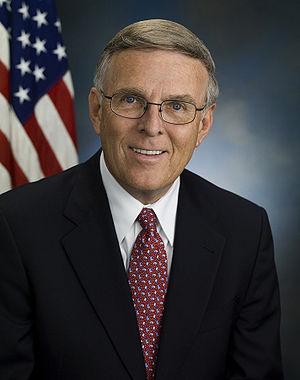
Depuis son admission à l'Union le 2 novembre 1889, l'État du Dakota du Nord élit deux sénateurs, membres du Sénat fédéral.